Trevowhan

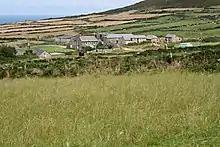
Trevowhan

Trevowhan is a hamlet in the parish of Morvah, Cornwall, England, UK, and lies 0.5 miles east of the village of Morvah.